Molecular engineering

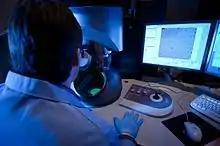
An EMSL scientist using the environmental transmission electron microscope at Pacific Northwest National Laboratory. The ETEM provides in situ capabilities that enable atomic-resolution imaging and spectroscopic studies of materials under dynamic operating conditions. In contrast to traditional operation of TEM under high vacuum, EMSL's ETEM uniquely allows imaging within high-temperature and gas environments.

At least three universities offer graduate degrees dedicated to molecular engineering: the University of Chicago, the University of Washington, and Kyoto University. These programs are interdisciplinary institutes with faculty from several research areas.